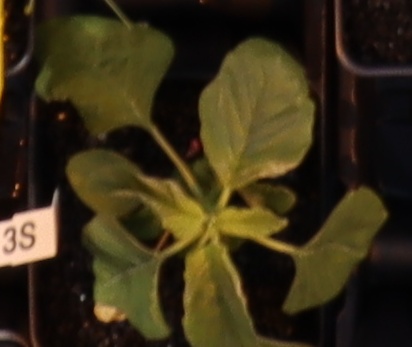
Label: Redroot Pigweed